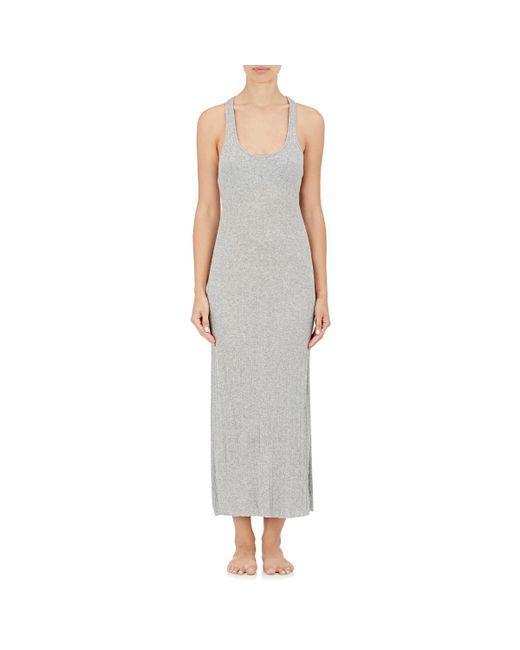
einfaches schönes graues Maxi für Frauen